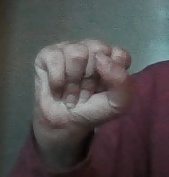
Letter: saad